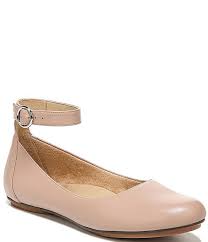
Label: Ballet Flat